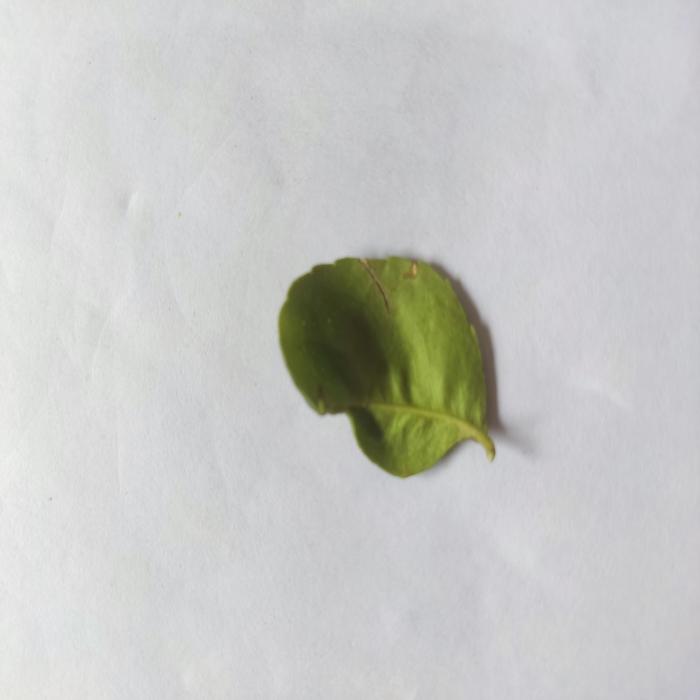
Crop: Lemon
Leaf condition: Leaf_Curl